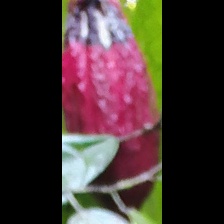
Label: moniliophthora